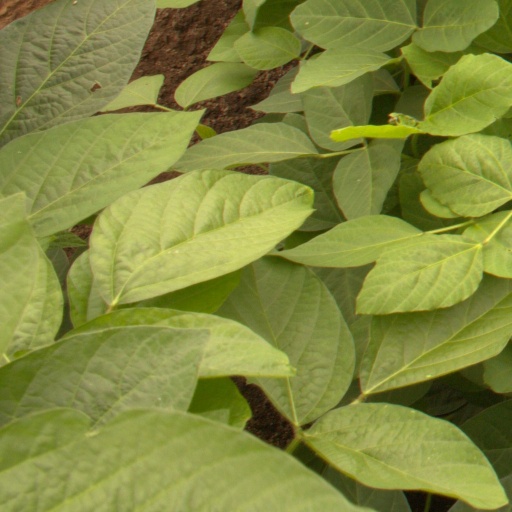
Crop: soybean